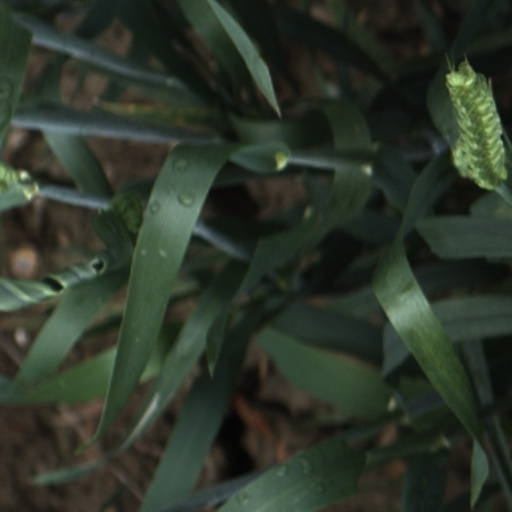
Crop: wheat